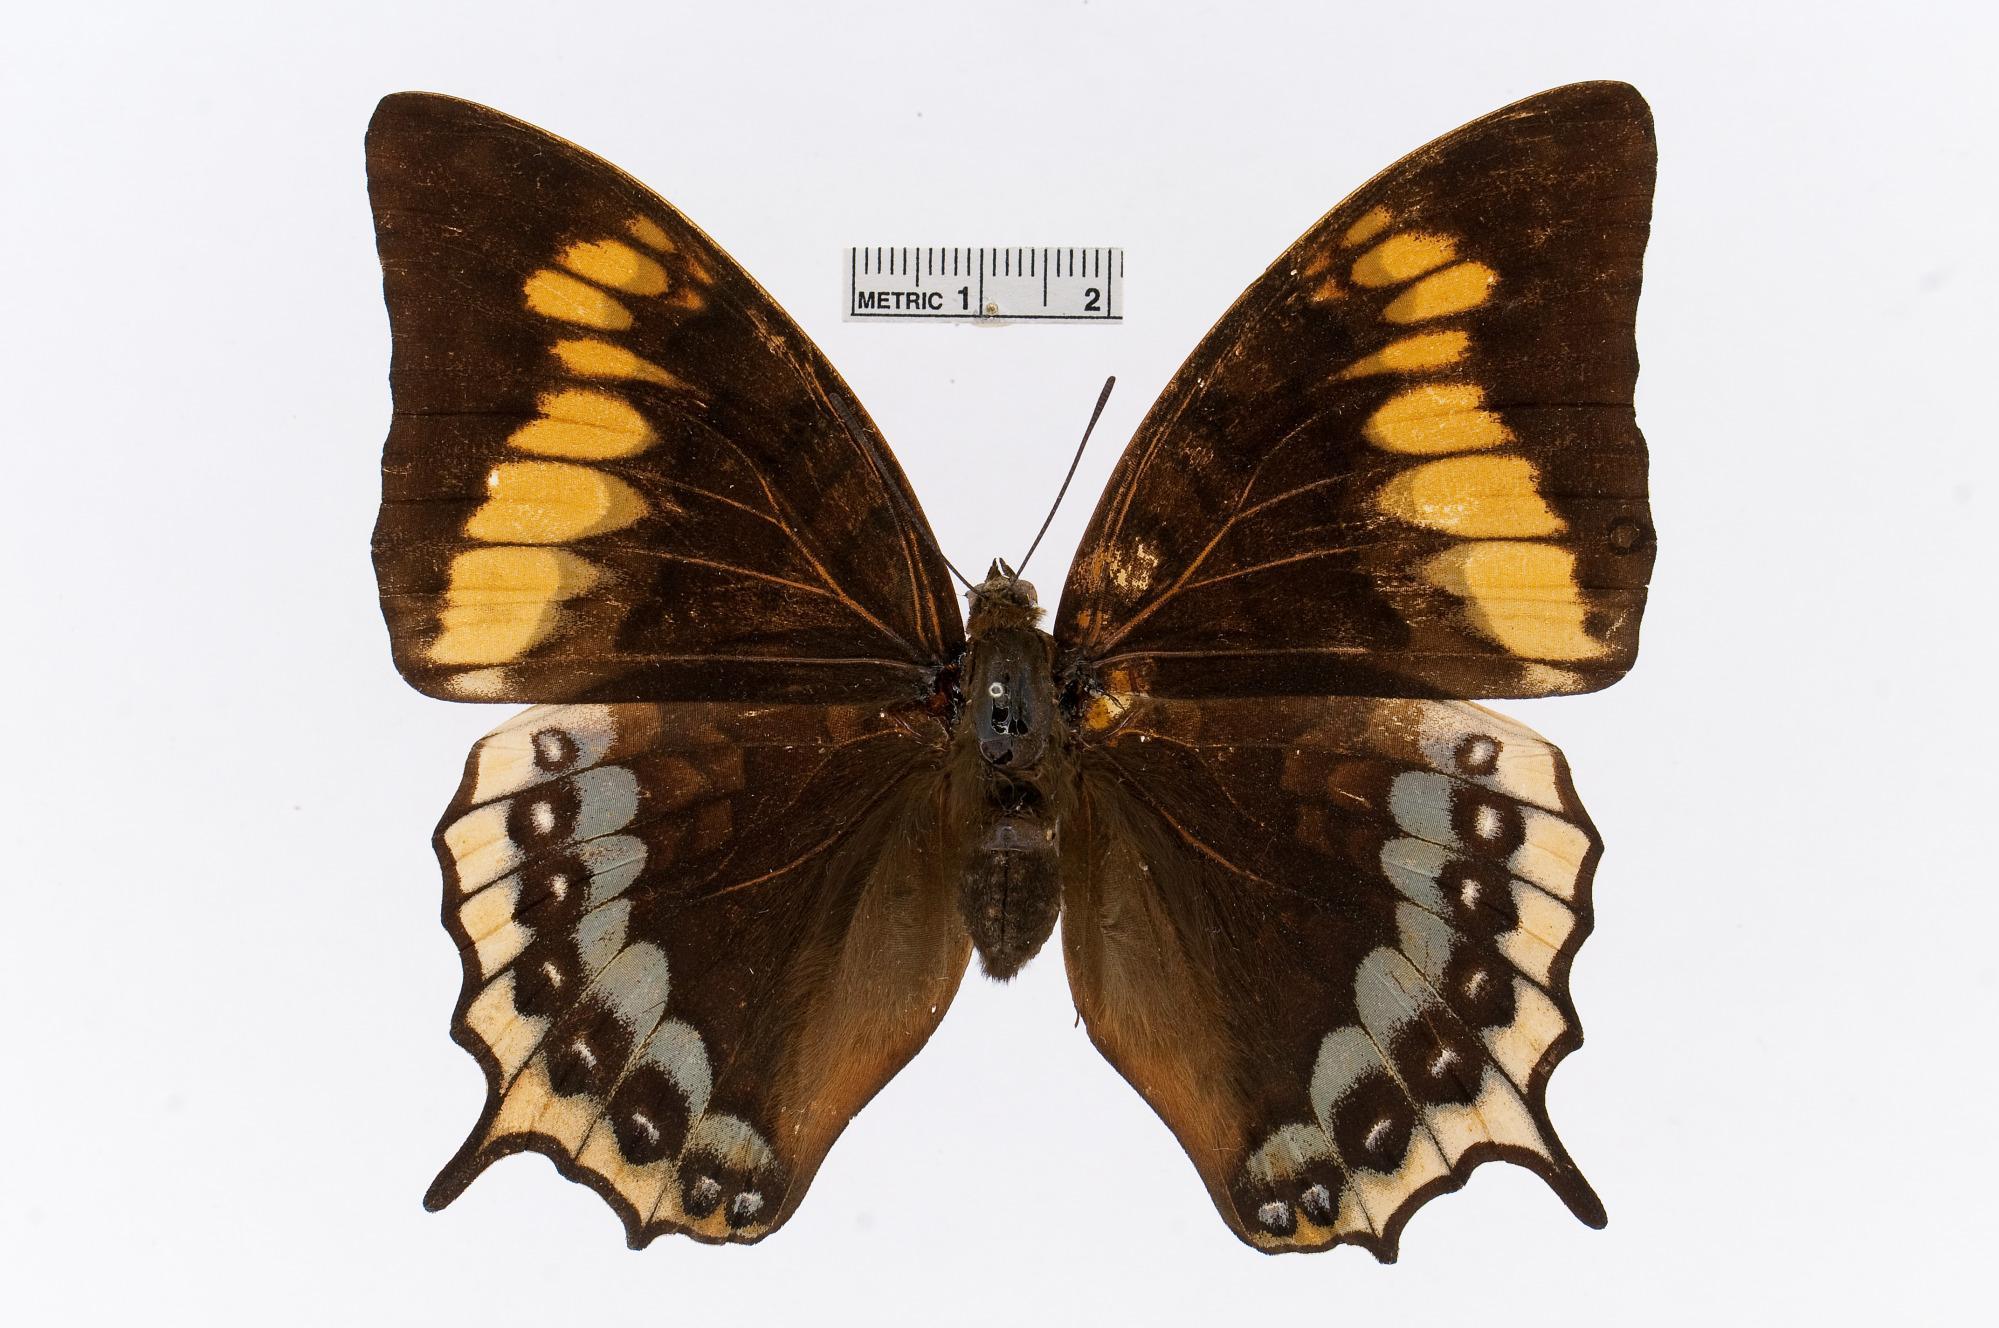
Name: Charaxes eurialus
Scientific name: Charaxes eurialus (Cramer, 1775)
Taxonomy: Animalia, Arthropoda, Insecta, Lepidoptera, Nymphalidae, Charaxinae